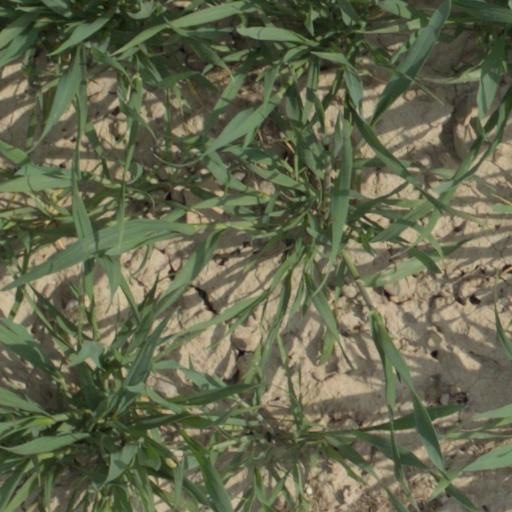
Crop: wheat